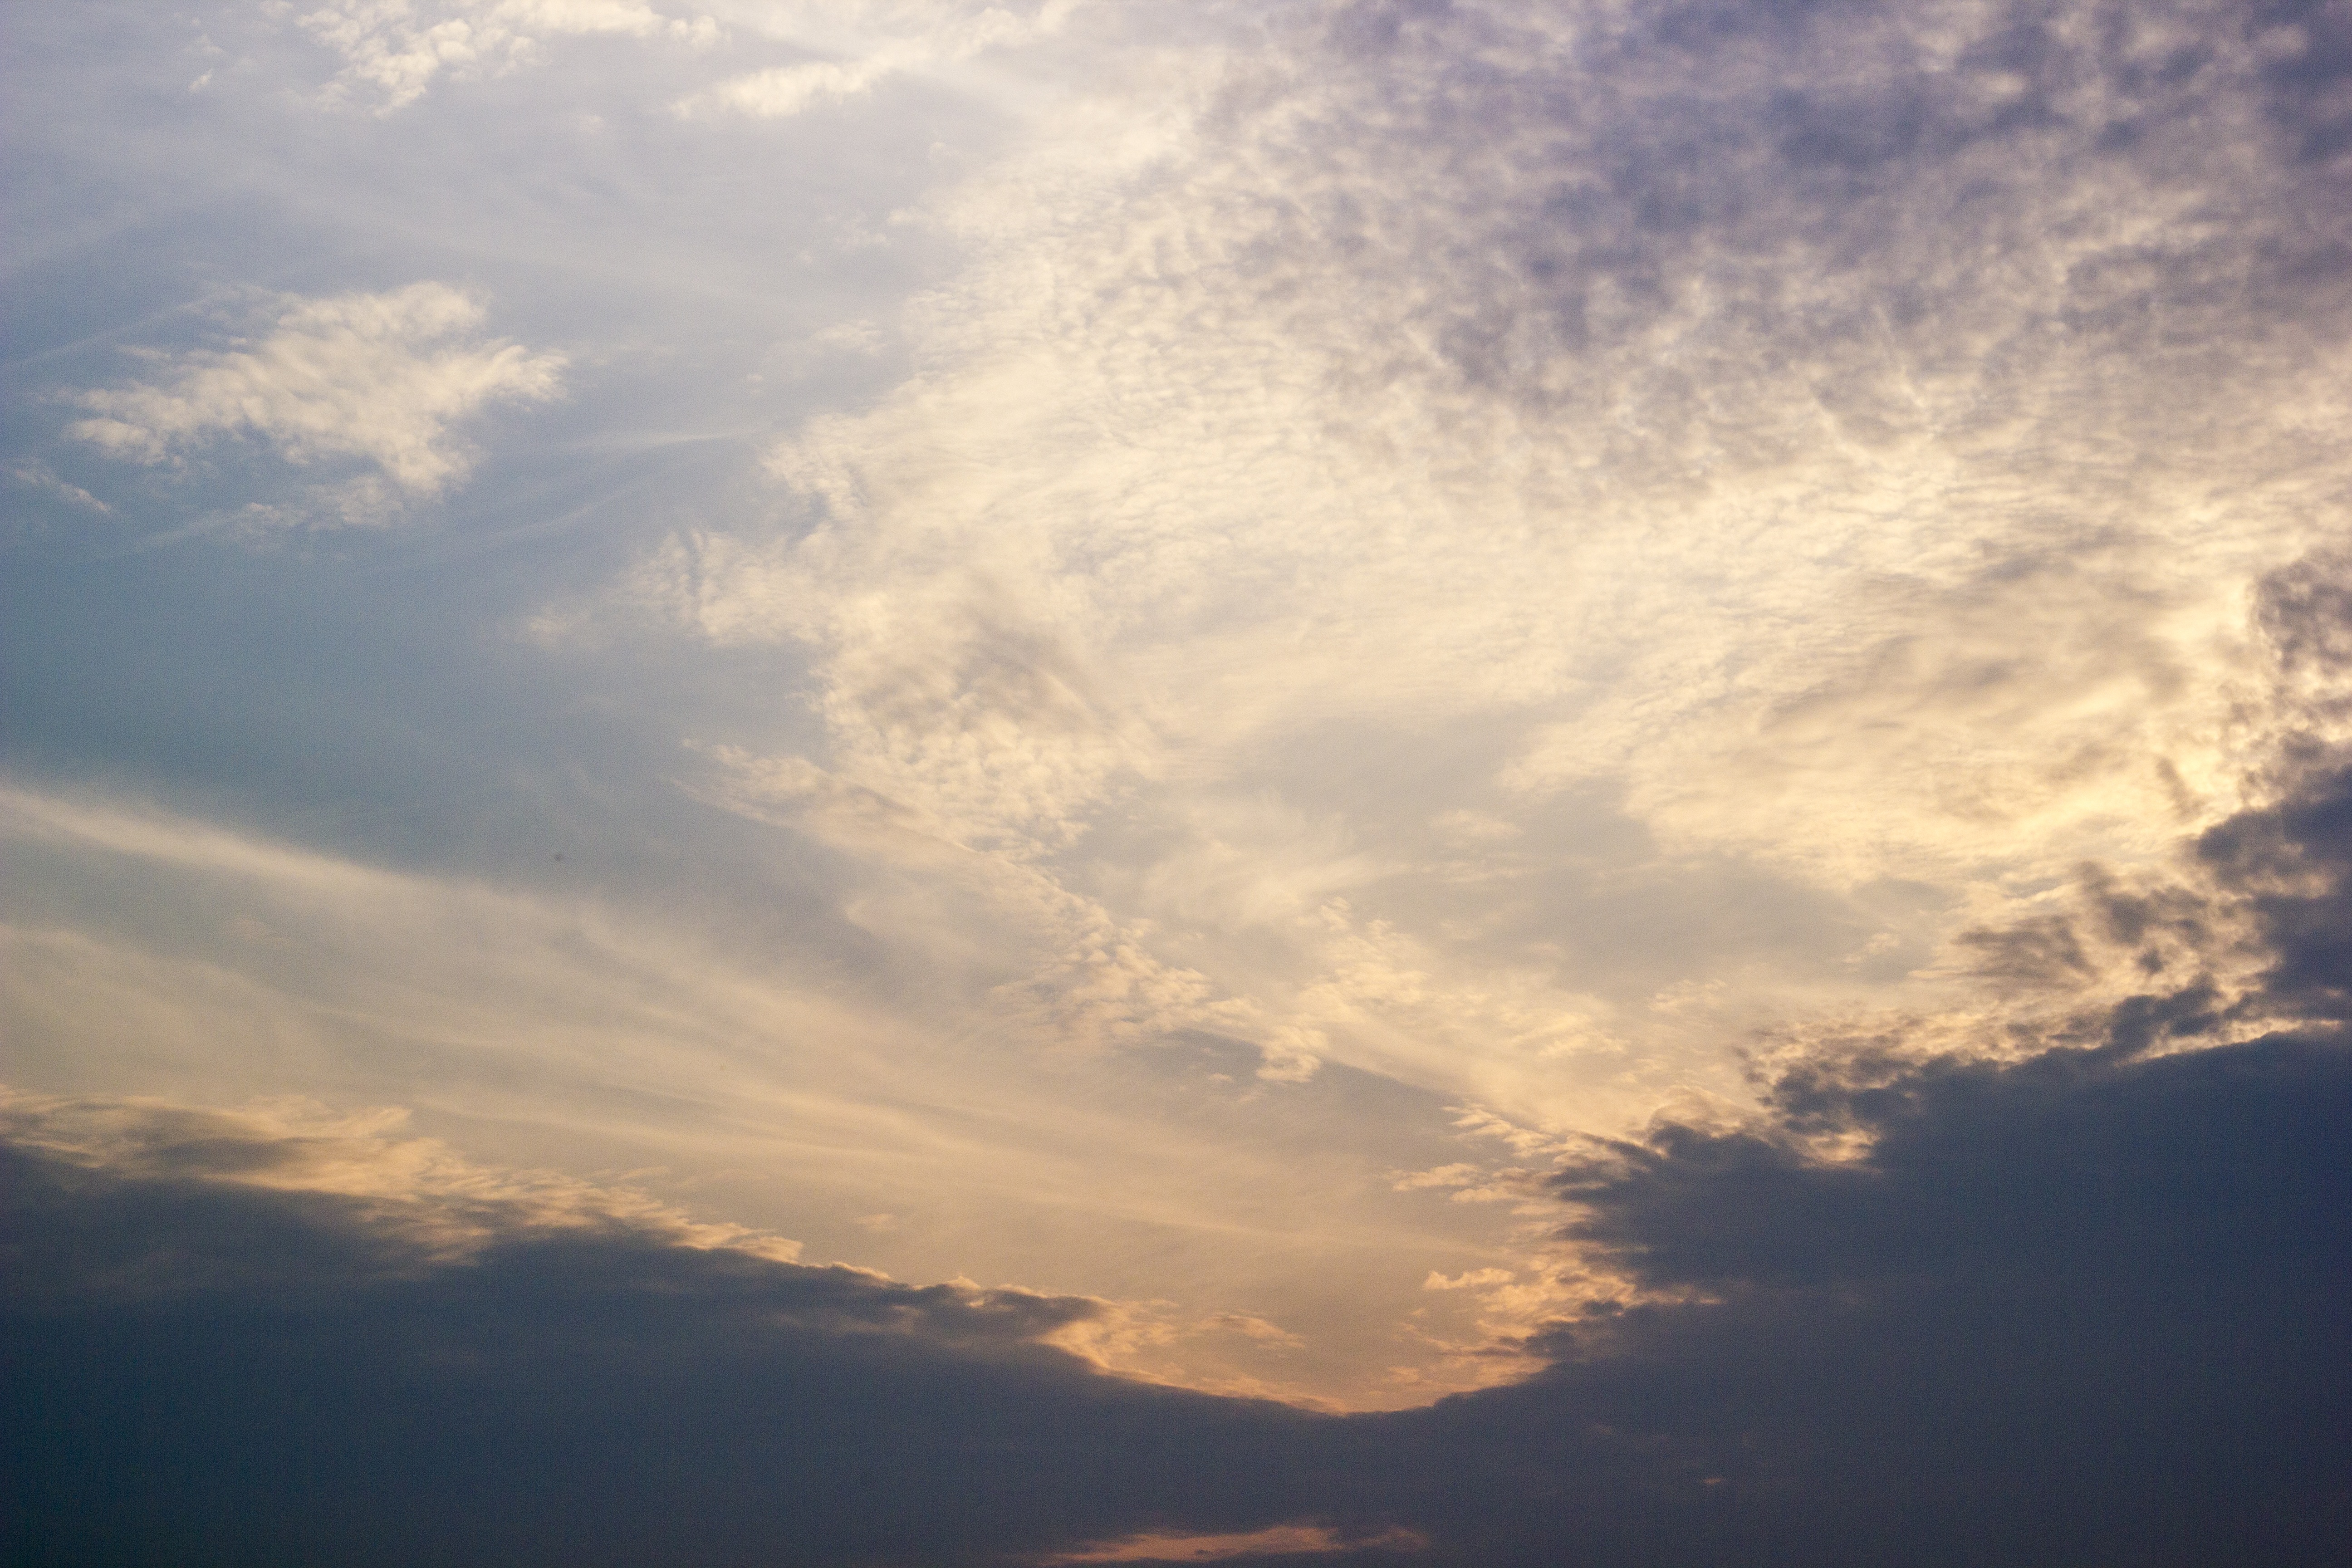
horizon, cloud, sky, sun, sunrise, sunset, sunlight, morning, dawn, atmosphere, dusk, daytime, evening, cumulus, afterglow, the scenery, meteorological phenomenon, atmosphere of earth, red sky at morning